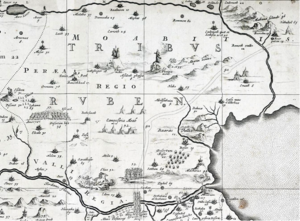
Tribu de Reuben dans la Terre promise